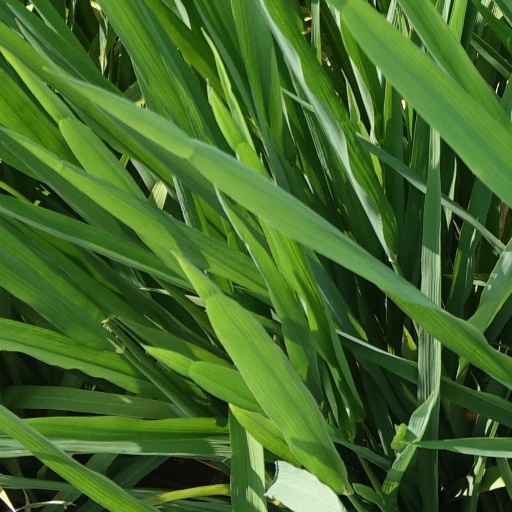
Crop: rice